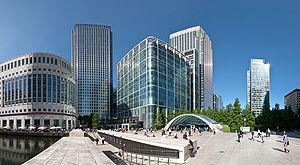
Le borough londonien de Tower Hamlets est un borough du Grand Londres. Fondé en 1965 par la fusion des districts métropolitains de Bethnal Green, Poplar et Stepney, il compte plus de 317 715 habitants lors du recensement de 2018. Il est principalement connu pour abriter la tour de Londres, non loin du Tower Bridge, traversant la Tamise pour rejoindre le borough de Southwark.